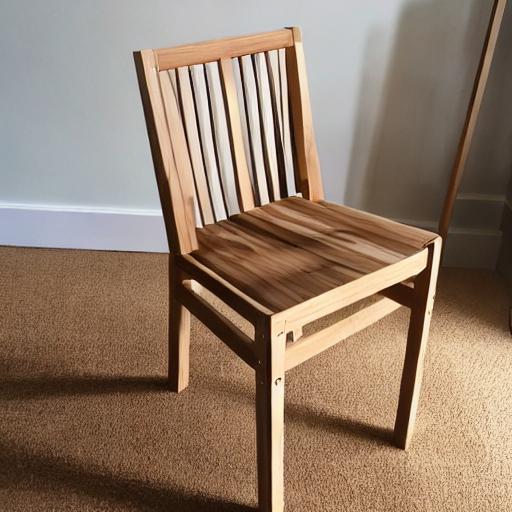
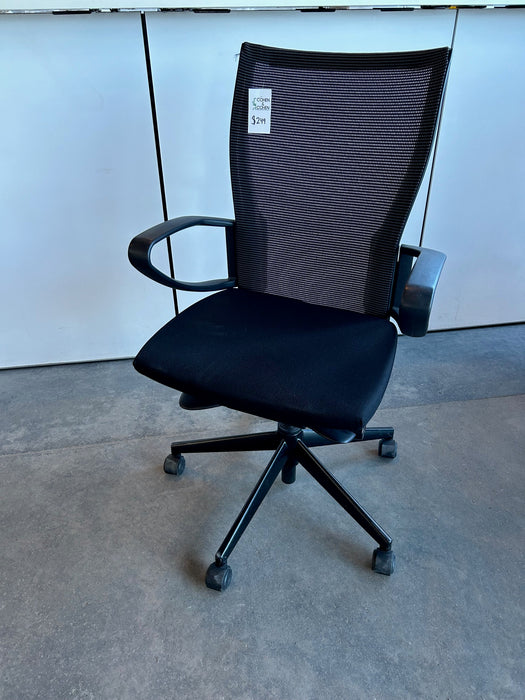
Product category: items_chair
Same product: no